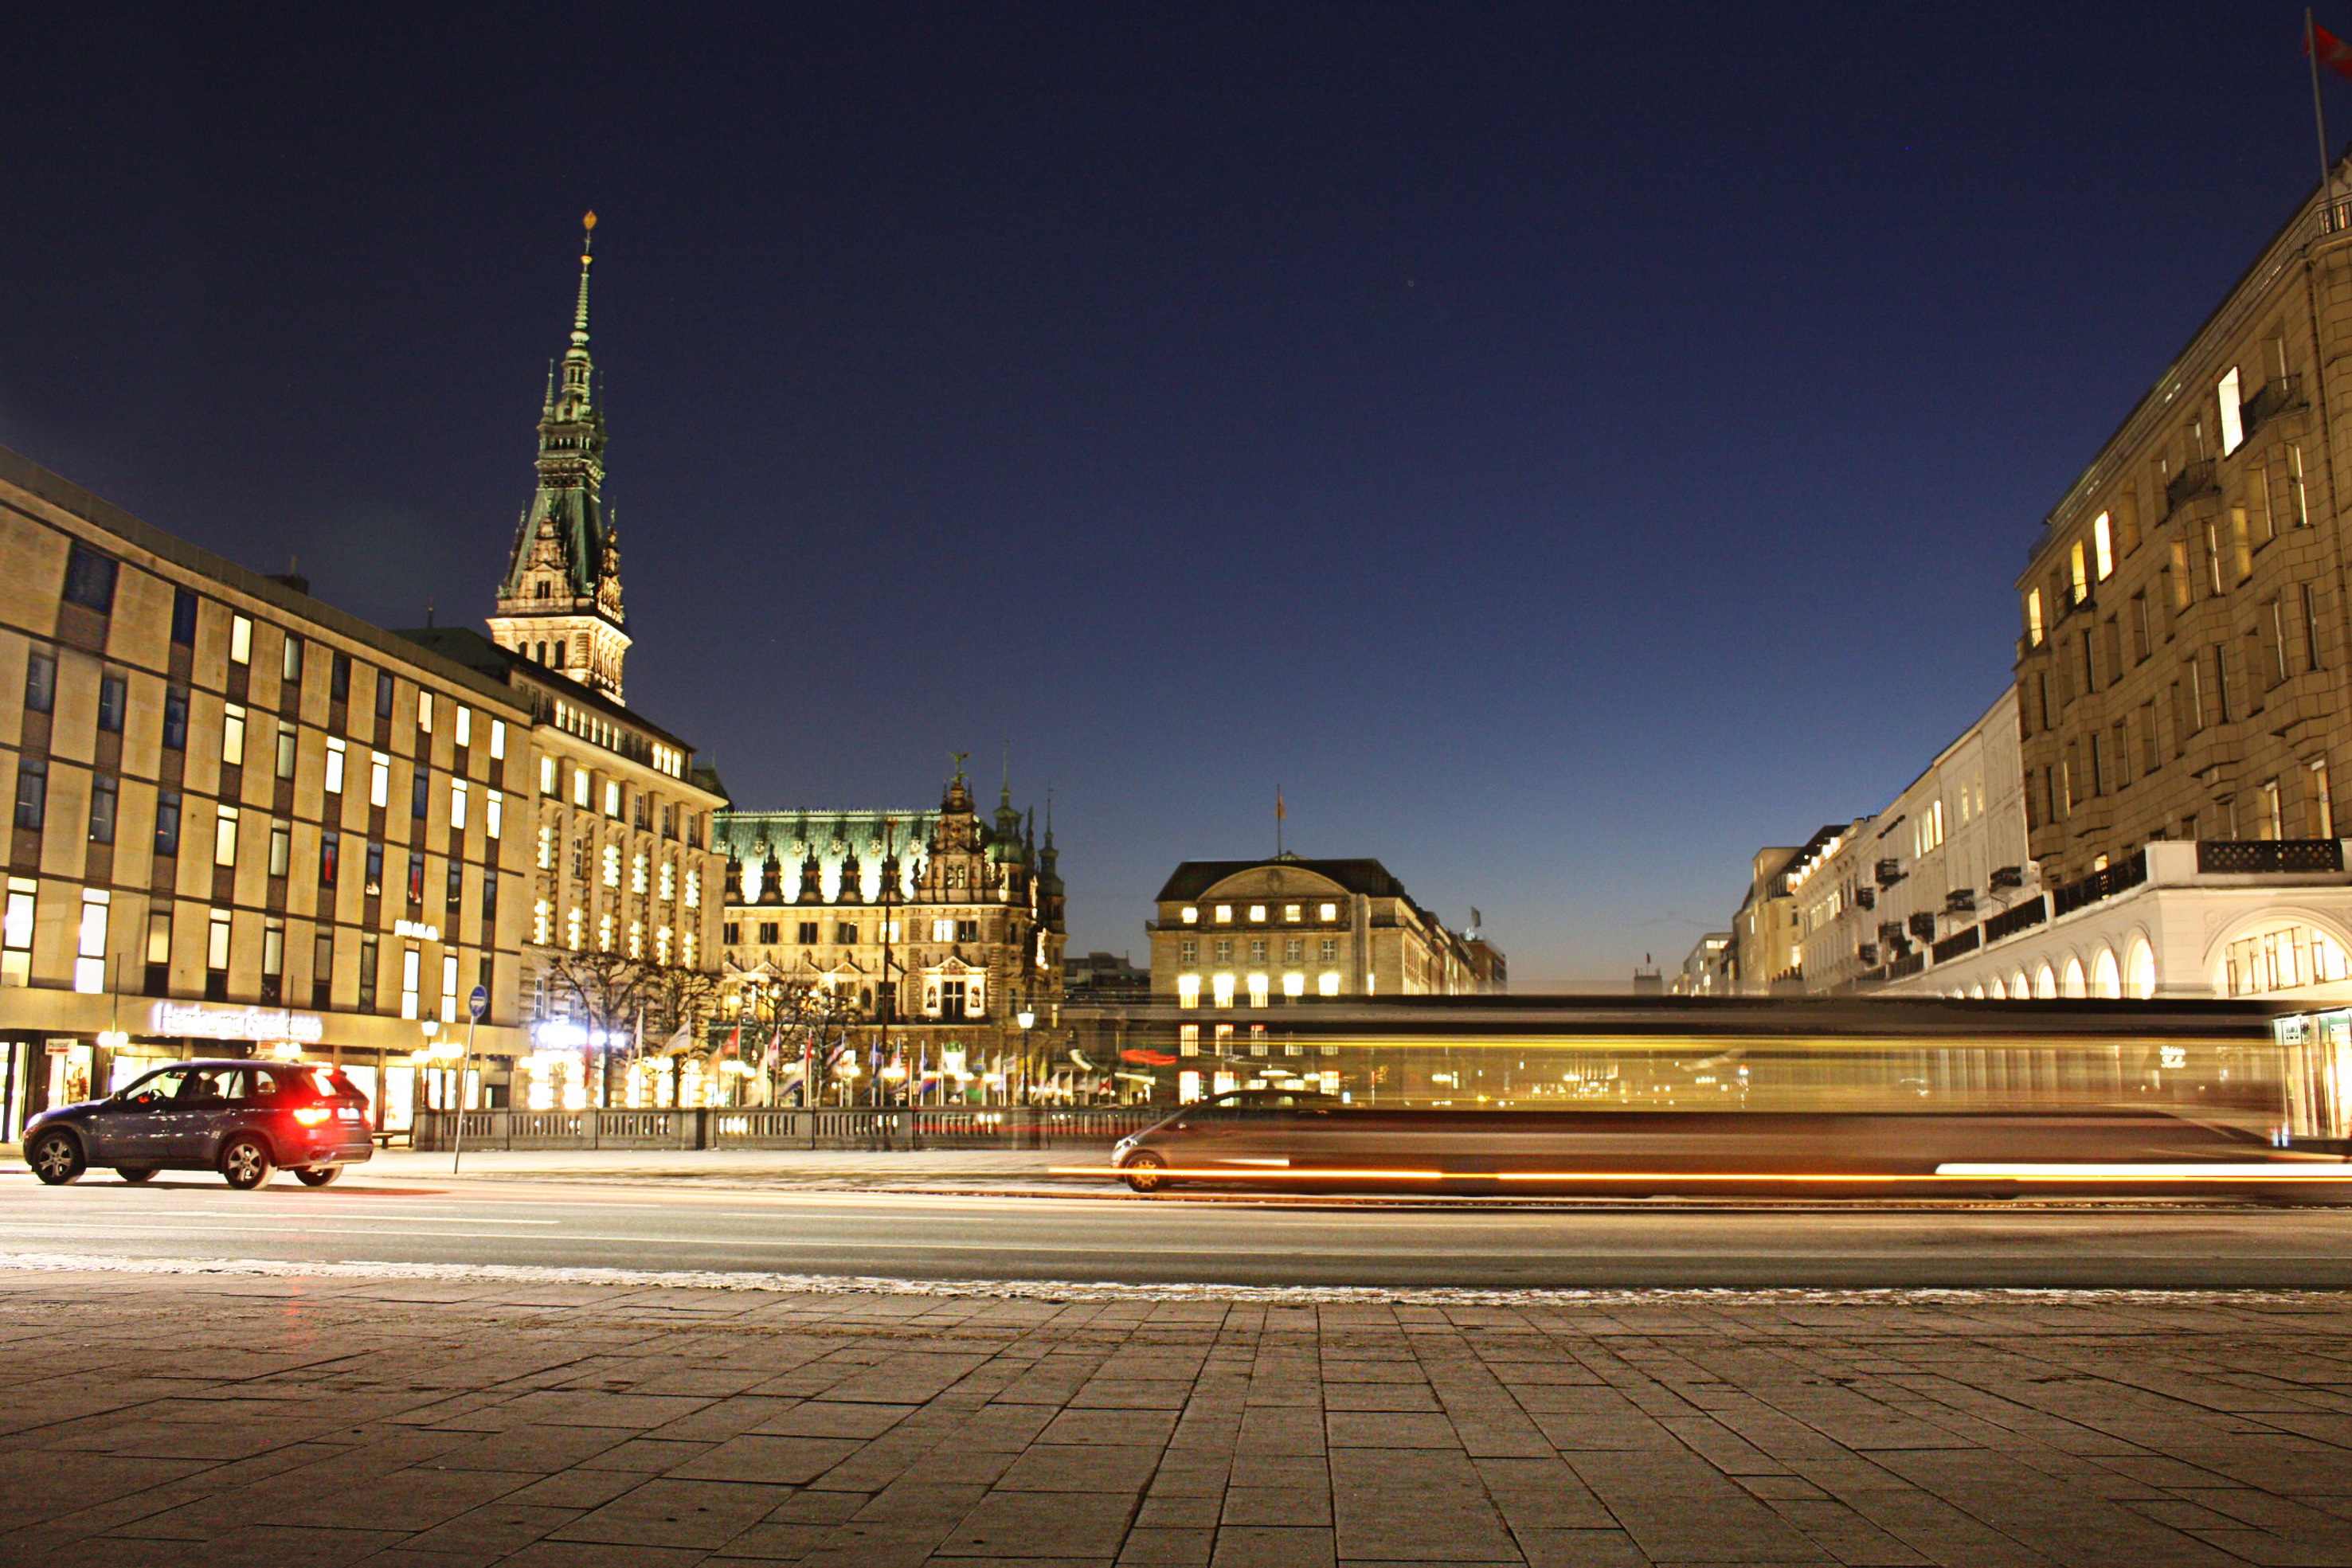
architecture, road, traffic, night, city, skyscraper, cityscape, downtown, dusk, evening, plaza, landmark, long exposure, at night, lights, town square, hamburg, metropolis, urban area, human settlement, metropolitan area, light tracks